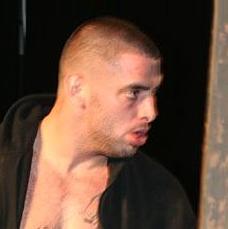
Age: 19